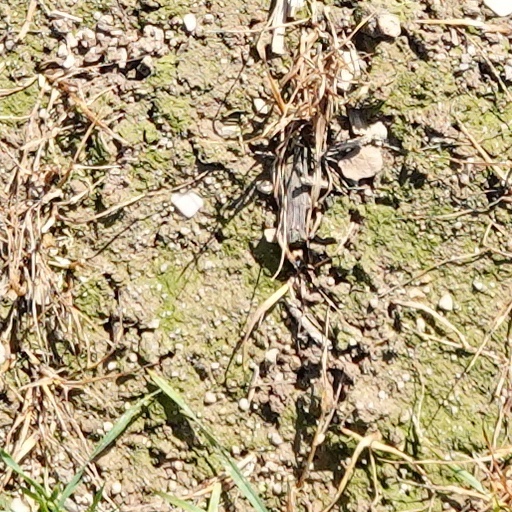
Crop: wheat